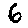
Label: 6